Trail to Gunsight

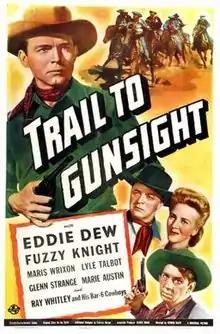
Theatrical release poster

Trail to Gunsight is a 1944 American Western film directed by Vernon Keays and written by Bennett Cohen and Patricia Harper. The film stars Eddie Dew, Lyle Talbot, Fuzzy Knight, Ray Whitley, Maris Wrixon, Robert 'Buzz' Henry, Marie Austin, Sarah Padden and Glenn Strange. The film was released on August 18, 1944, by Universal Pictures.